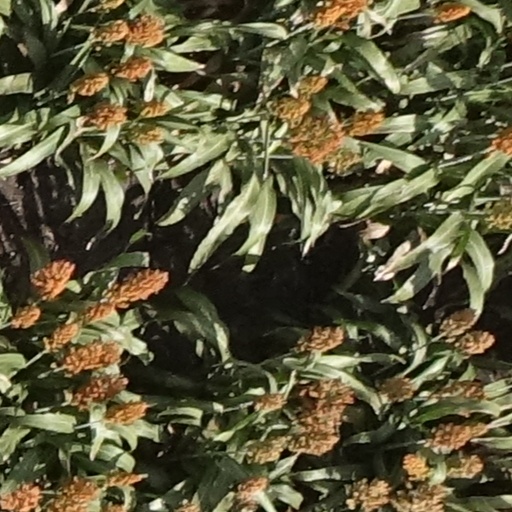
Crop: sorghum